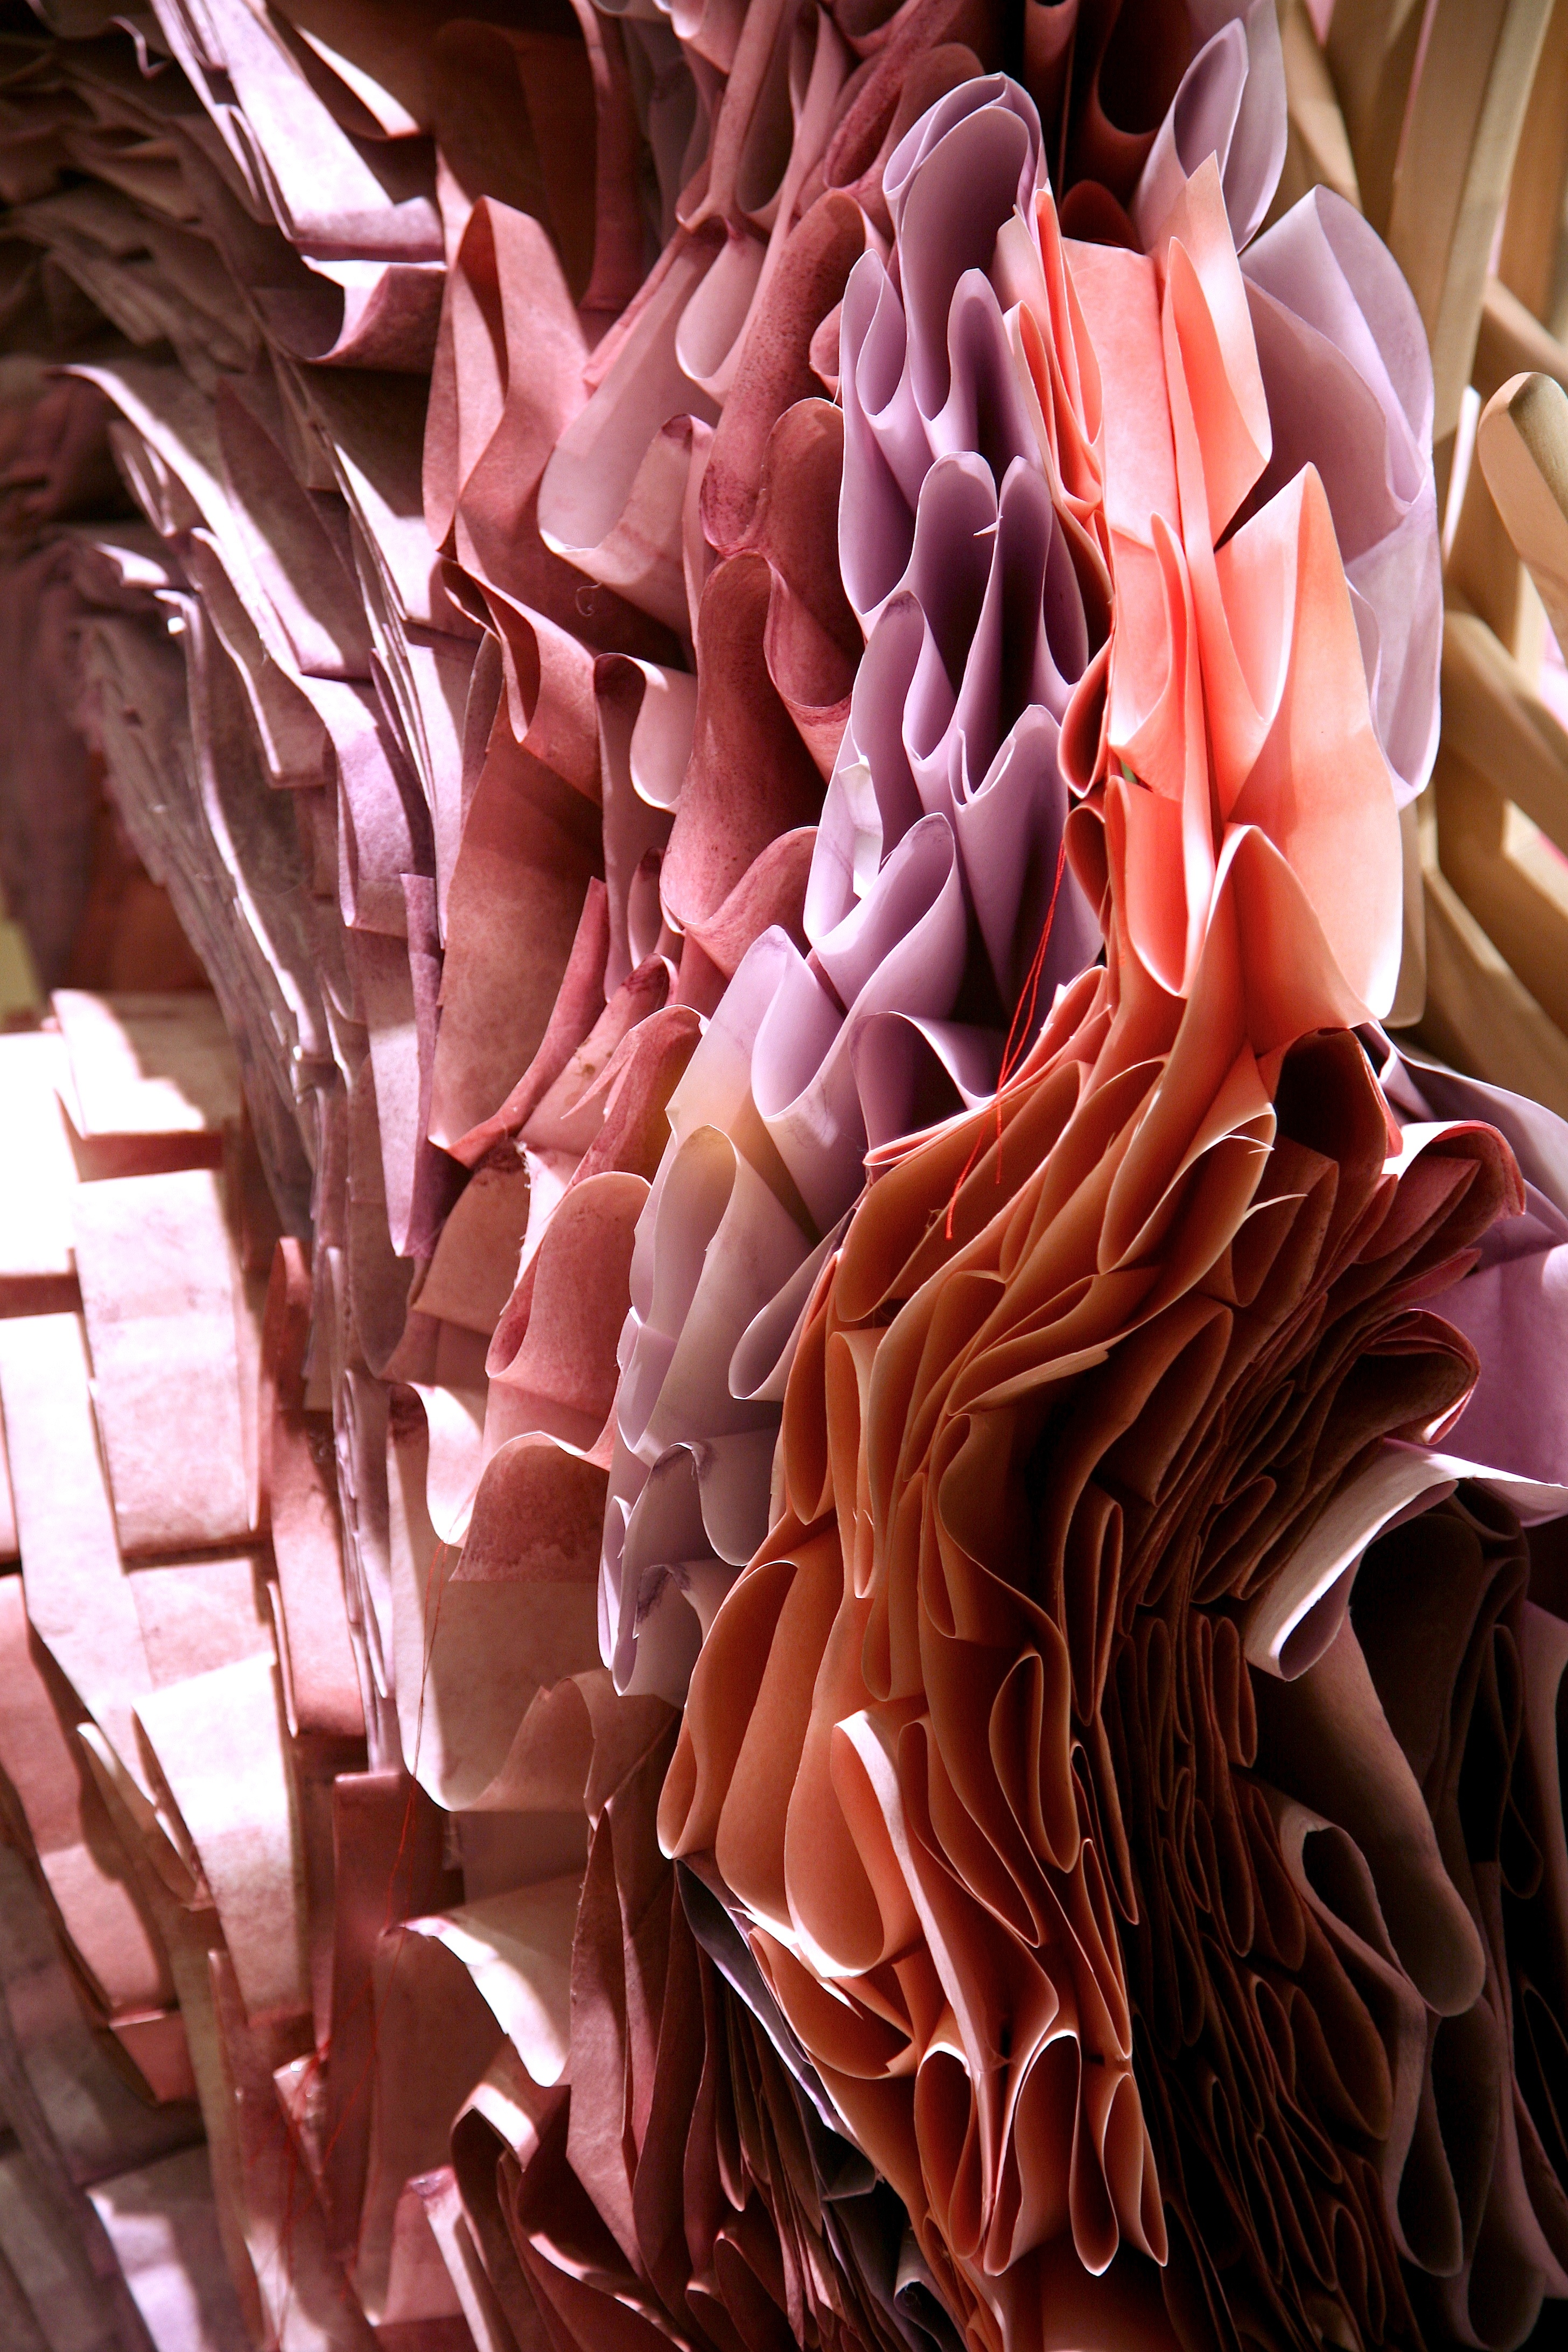
flower, petal, food, red, color, pink, dessert, art, illustration, icing, organ, anthropologie